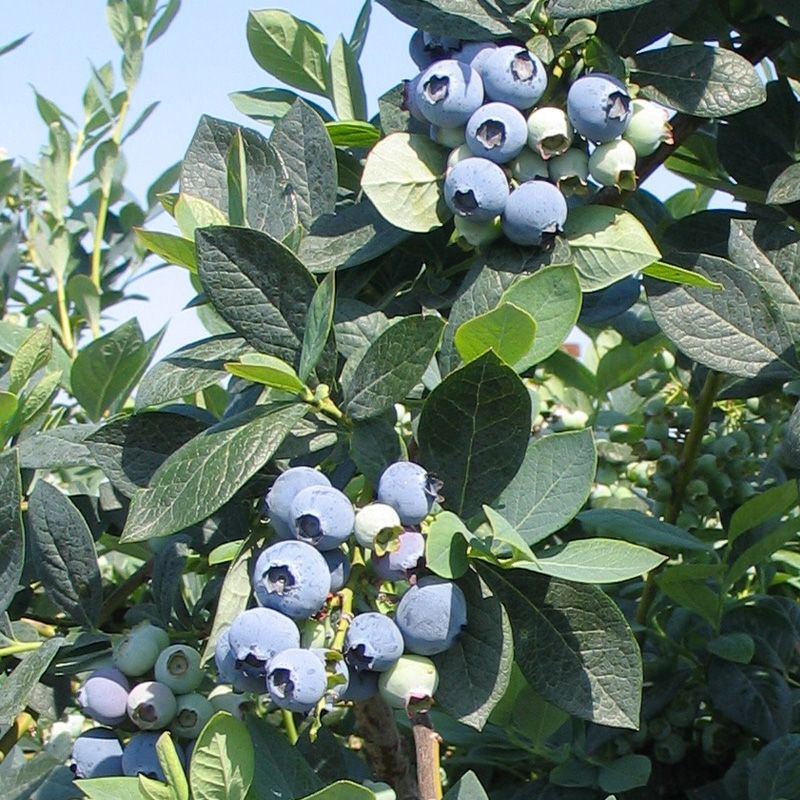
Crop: blueberry
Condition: healthy